North Star (NYC train)

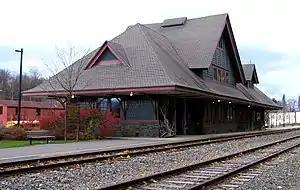
Saranac Lake Union Depot, the third to last station on the Lake Placid branch of the route

In its debut season in April, 1947 it featured coaches that went daily from New York City separately to Cleveland, Toronto and Lake Placid, in addition to sleeper cars that went to each of these destinations. The train's cars to Cleveland and Toronto would split off in Buffalo's Buffalo Central Terminal, and the cars to Lake Placid would split off at Utica's Union Station. In subsequent years, the main default portion of the train would alternatively terminate at Cleveland or Buffalo, yet, the sleeper service continued to the three cities. Coach passengers would need to change to a connecting Adirondack Division train in Utica. At Albany Union Station: sleeper units would join the Delaware and Hudson Railway's unnamed #7 (a local train that left earlier in the evening than the D&H's "Montreal Limited") on the D&H's line along the eastern edge of the Adirondacks to Plattsburg and Montreal.